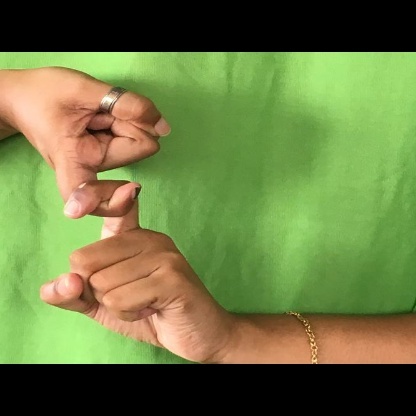
Mudra: Pasha